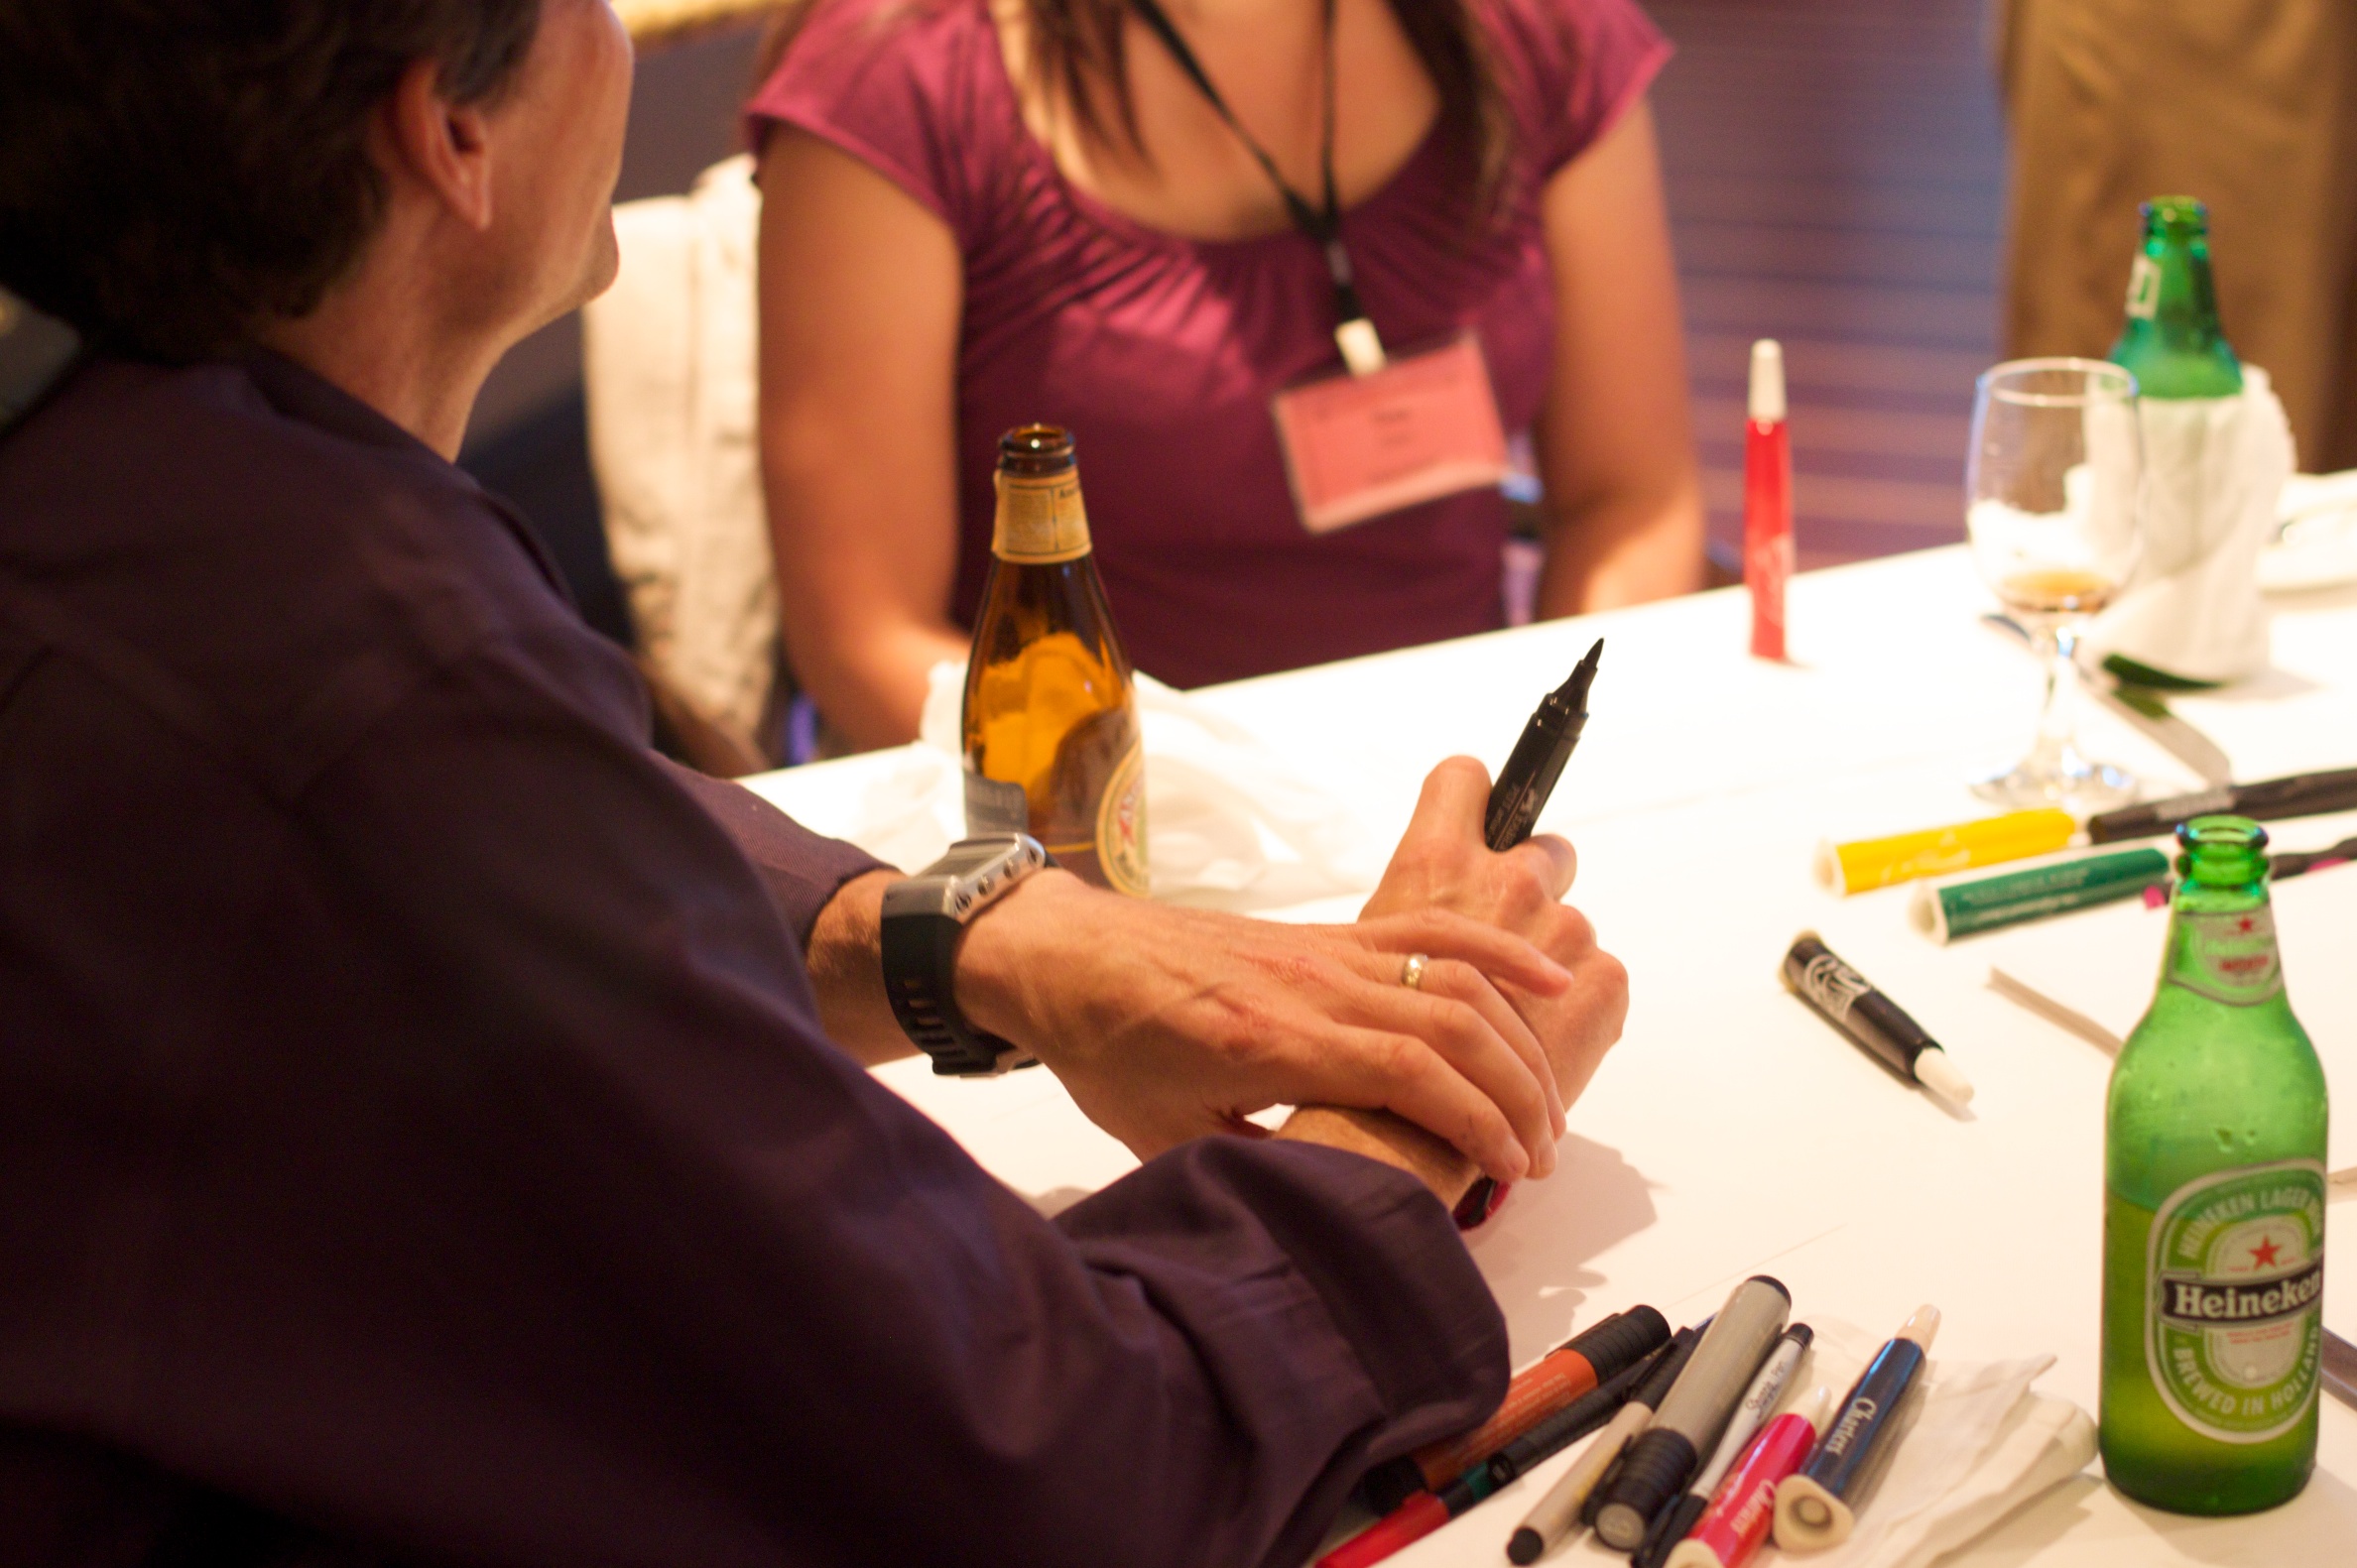
ifvp2010, sense